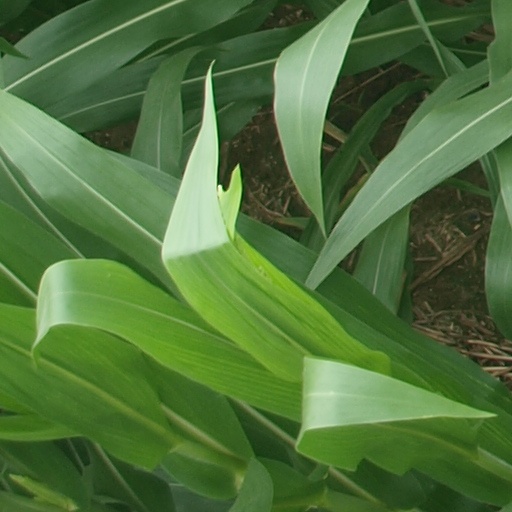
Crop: maize; corn